Tonalite–trondhjemite–granodiorite

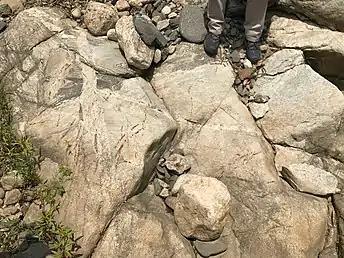
Archean TTG rock outcrop in Kongling Complex, South China Craton. The white TTG rock body is intruded by dark mafic dikes, as well as light color felsic dikes. The mafic minerals in the TTG rock body, possibly biotite, were weathered, which introduced a brownish coating on the TTG rock surface.

Tonalite–trondhjemite–granodiorite (TTG) rocks are intrusive rocks with typical granitic composition (quartz and feldspar) but containing only a small portion of potassium feldspar. Tonalite, trondhjemite, and granodiorite often occur together in geological records, indicating similar petrogenetic processes. Post Archean (after 2.5 Ga) TTG rocks are present in arc-related batholiths, as well as in ophiolites (although of a small proportion), while Archean TTG rocks are major components of Archean cratons.